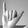
ASL letter: Y